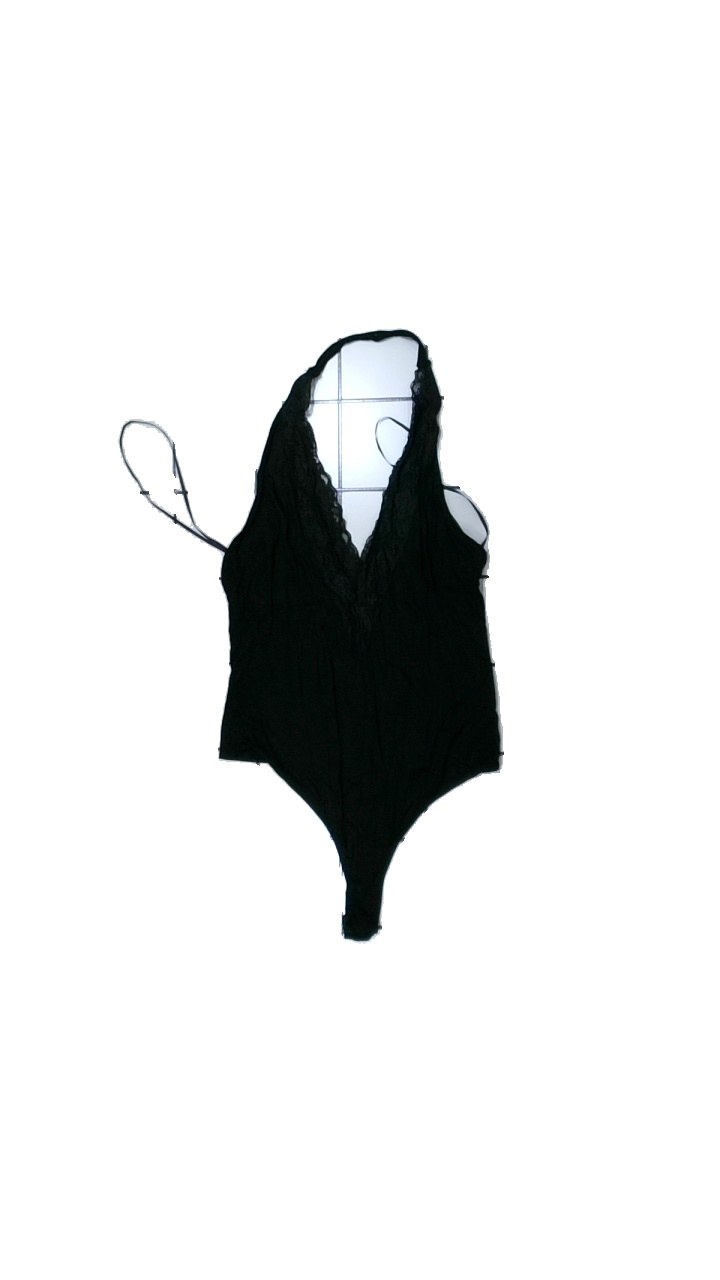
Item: Top (Ladies)
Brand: Bikbok
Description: svart body med spets runt halsen,nopprig
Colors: Black
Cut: Regular
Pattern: Lace
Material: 100% viscose
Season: Summer
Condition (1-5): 3
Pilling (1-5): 3
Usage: Export
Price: <50